Tobin's Beach Site

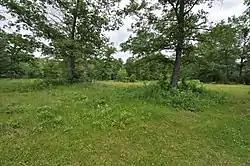

The Tobin's Beach Site is a prehistoric archaeological site in Brookfield, Massachusetts. Discovered in 1963, it is one of a small number of sites in New England known for preserving elements of the Adena culture. The site was declared eligible for listing on the National Register of Historic Places in 1986, and was formally listed in an enlarged state in 2018.